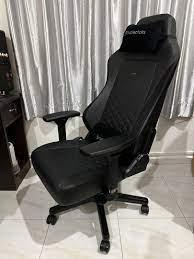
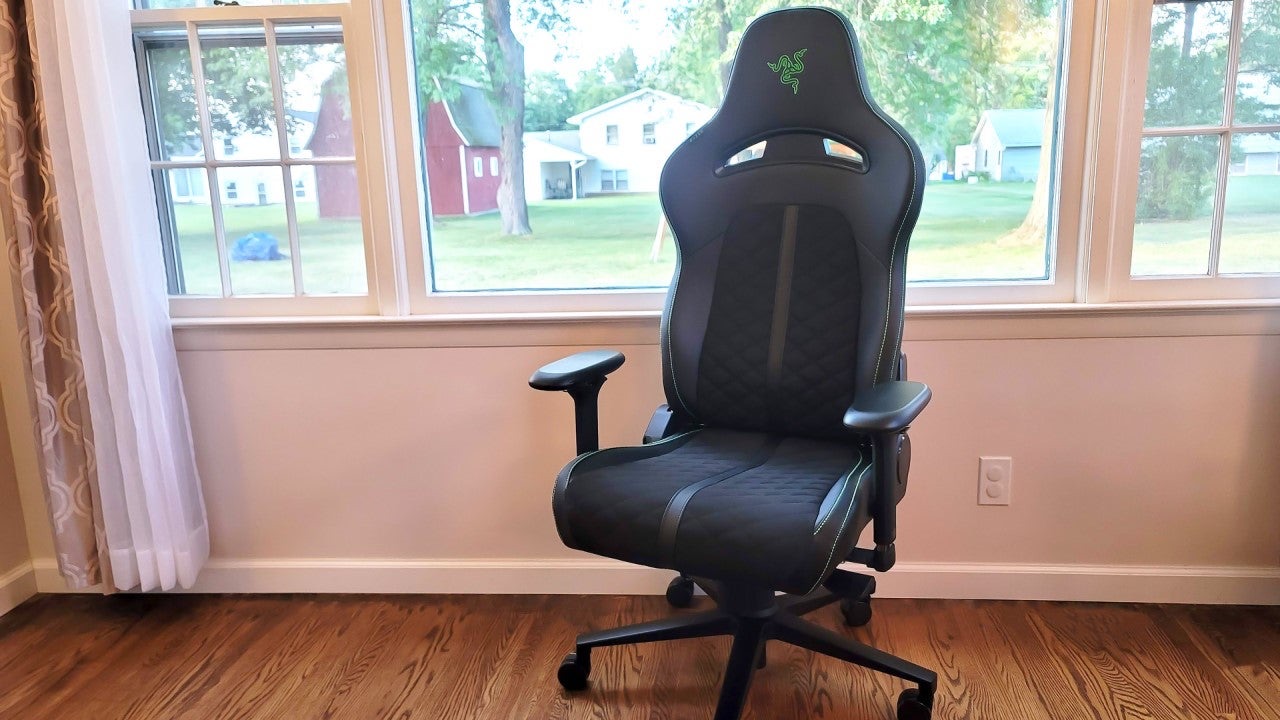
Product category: items_chair
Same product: no